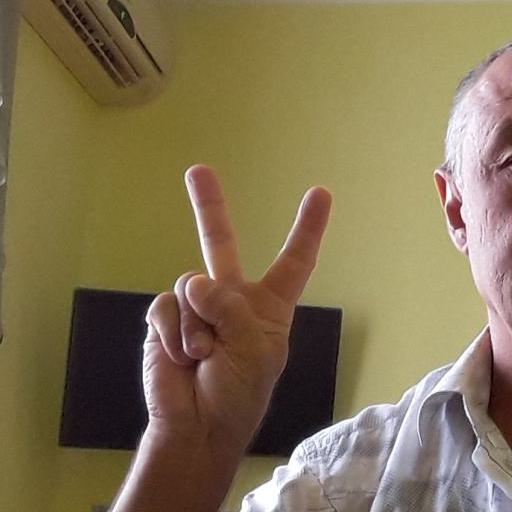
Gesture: peace